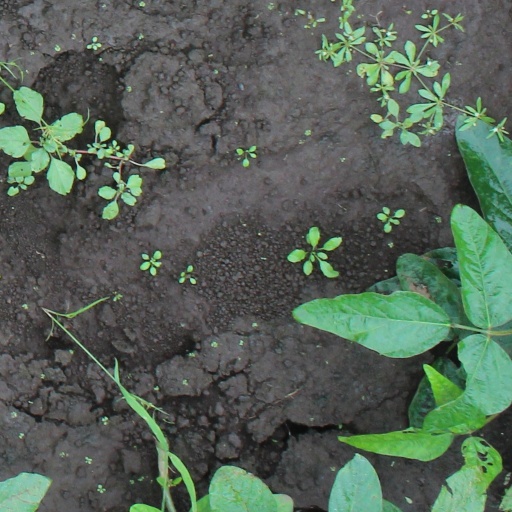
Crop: soybean